Palestinian traditional costumes

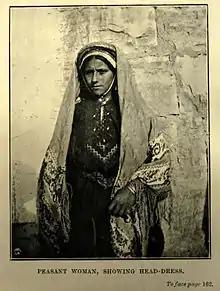
Village woman

The production of cloth for traditional Palestinian costumes and export throughout the Arab world was a key industry of the destroyed village of Majdal. Majdalawi fabric was produced by a male weaver on a single treadle loom using black and indigo cotton threads combined with fuchsia and turquoise silk threads. While the village no longer exists today, the craft of Majdalawi weaving continues as part of a cultural preservation project run by the Atfaluna Crafts organization and the Arts and Crafts Village in Gaza City.